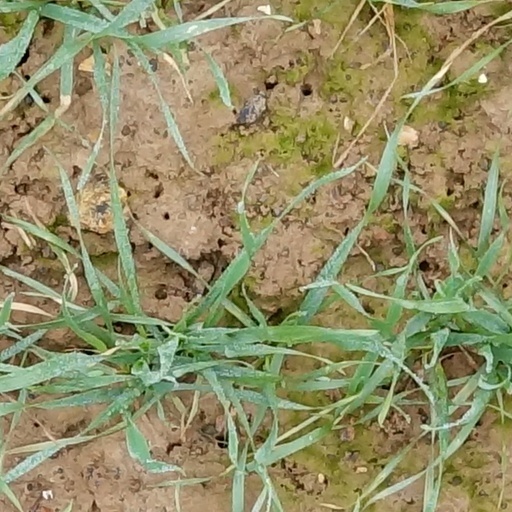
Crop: wheat